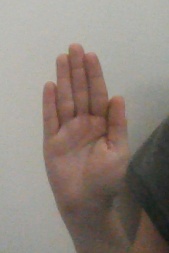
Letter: seen